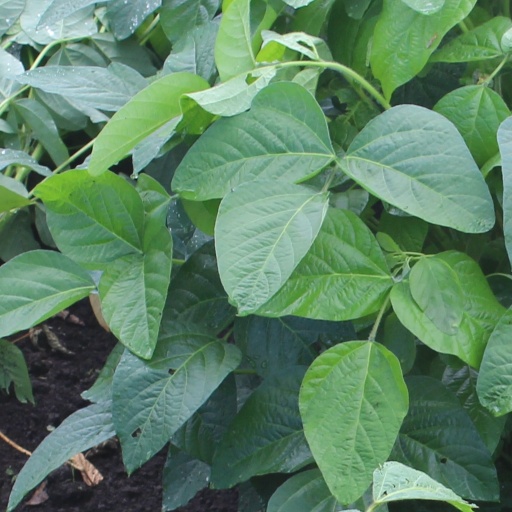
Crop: soybean